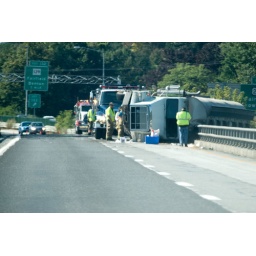
Shot through the back window of the car. This is on a bridge over a river and the truck nearly went over.